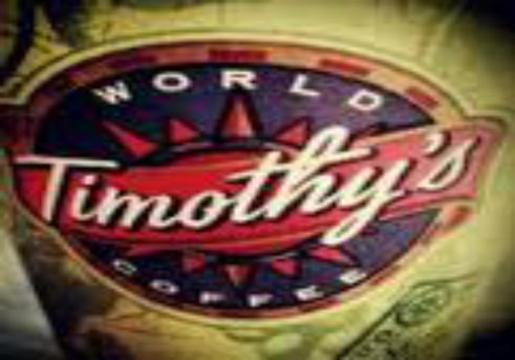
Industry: Food